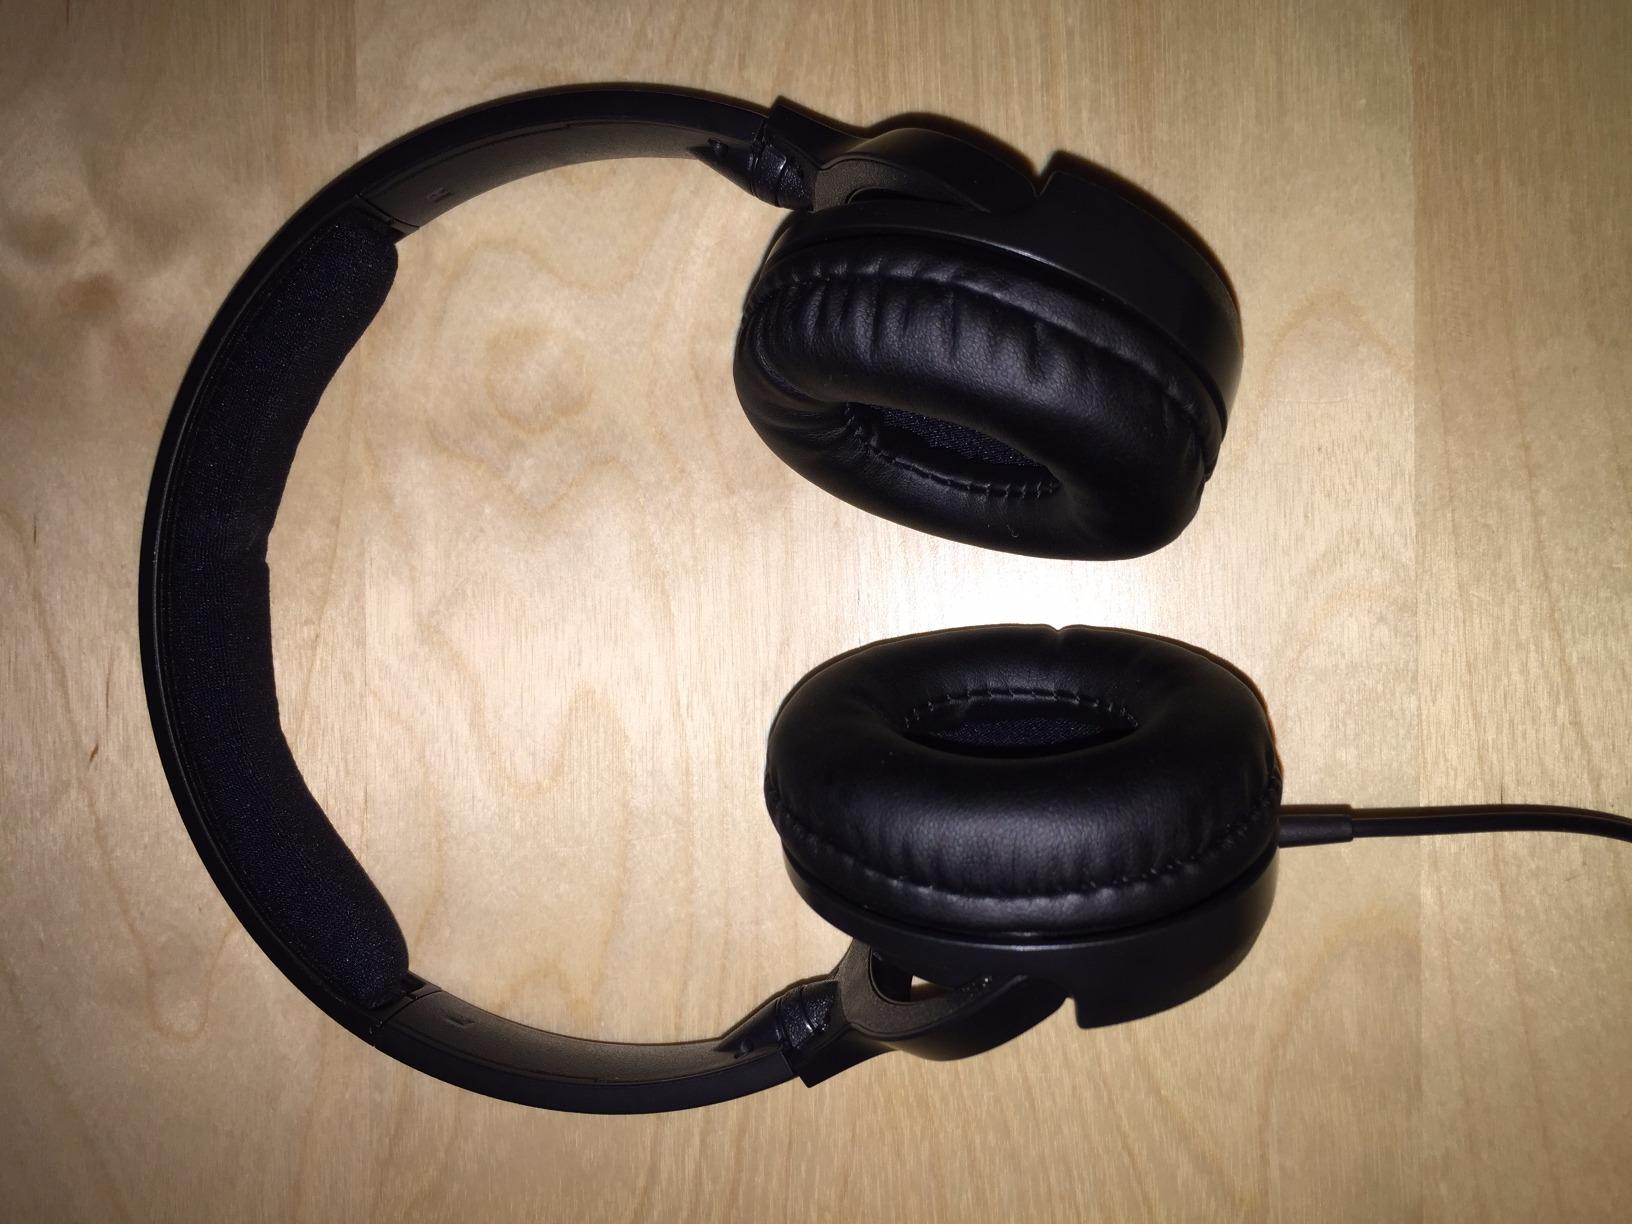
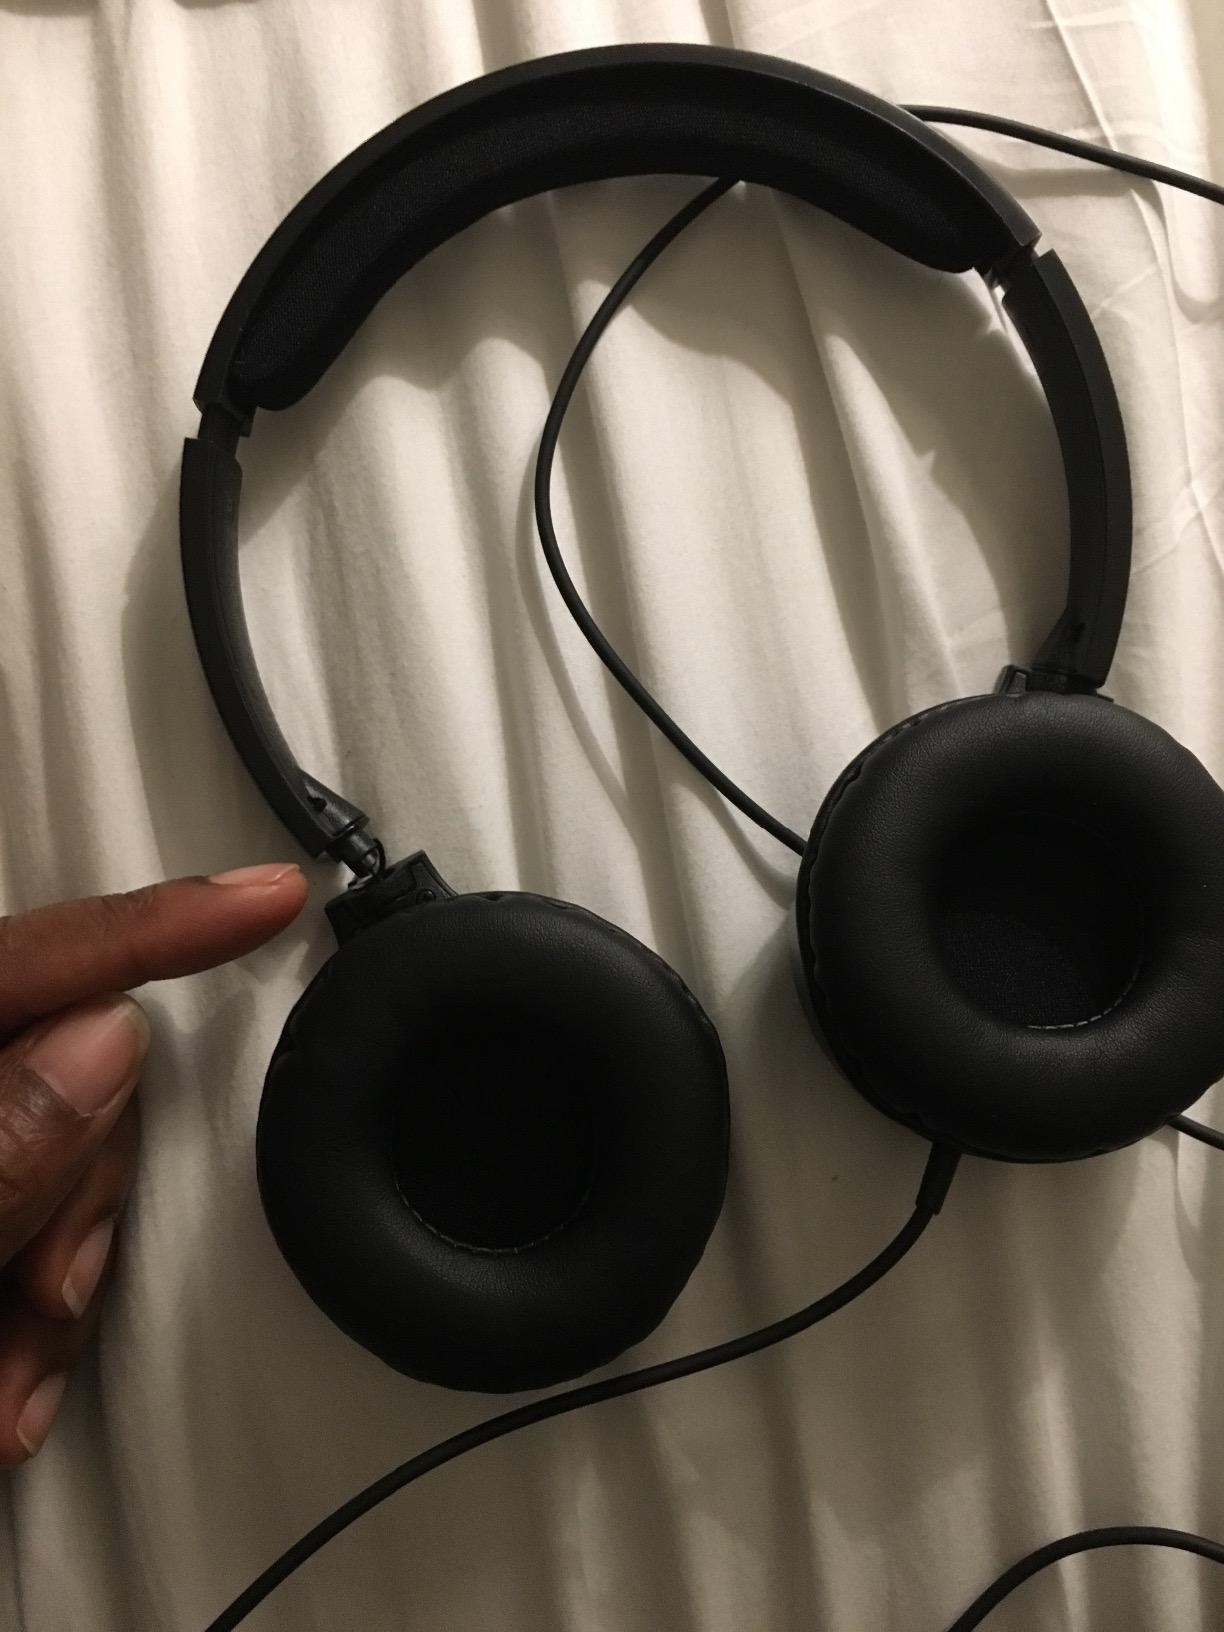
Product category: headphones
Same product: yes